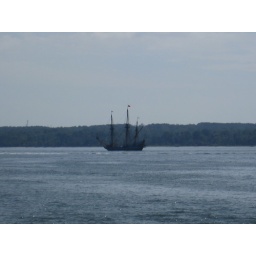
Random boat in the river off Solomon's Island. Wish I'd had my bigger camera.